Question: Please indicate a possible affordance area of baseball bat that can be used for hitting
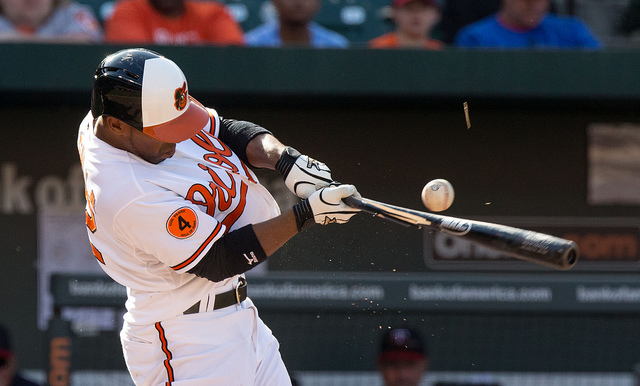
Answer: [461.517, 220.212, 577.153, 263.848]